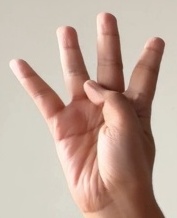
ASL sign: 4